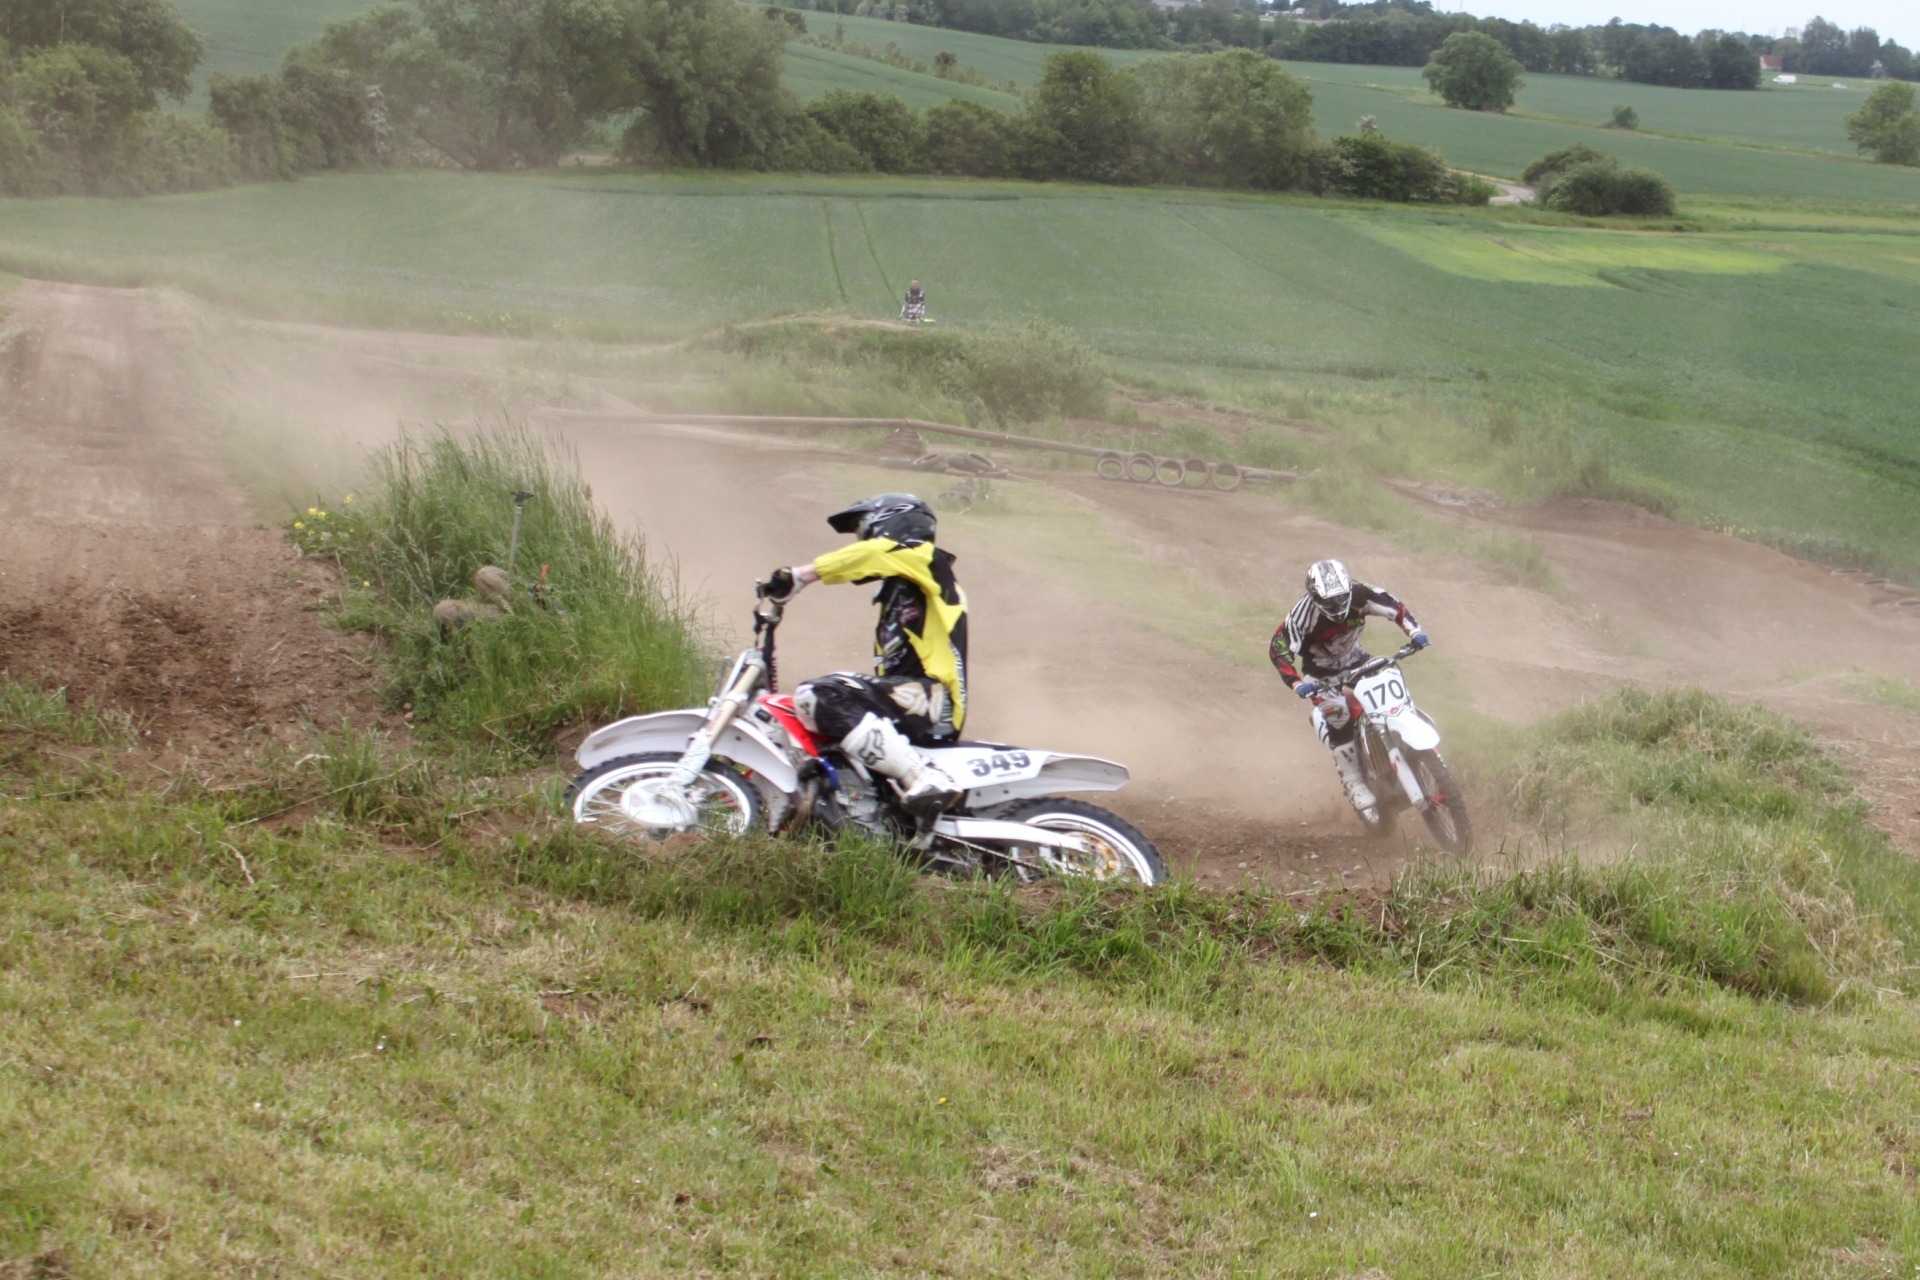
outdoor, jump, vehicle, motorcycle, motocross, soil, extreme sport, motorbike, race, power, sports, racing, motorsport, enduro, motorcycling, motorcycle racing, moto cross, mx jump